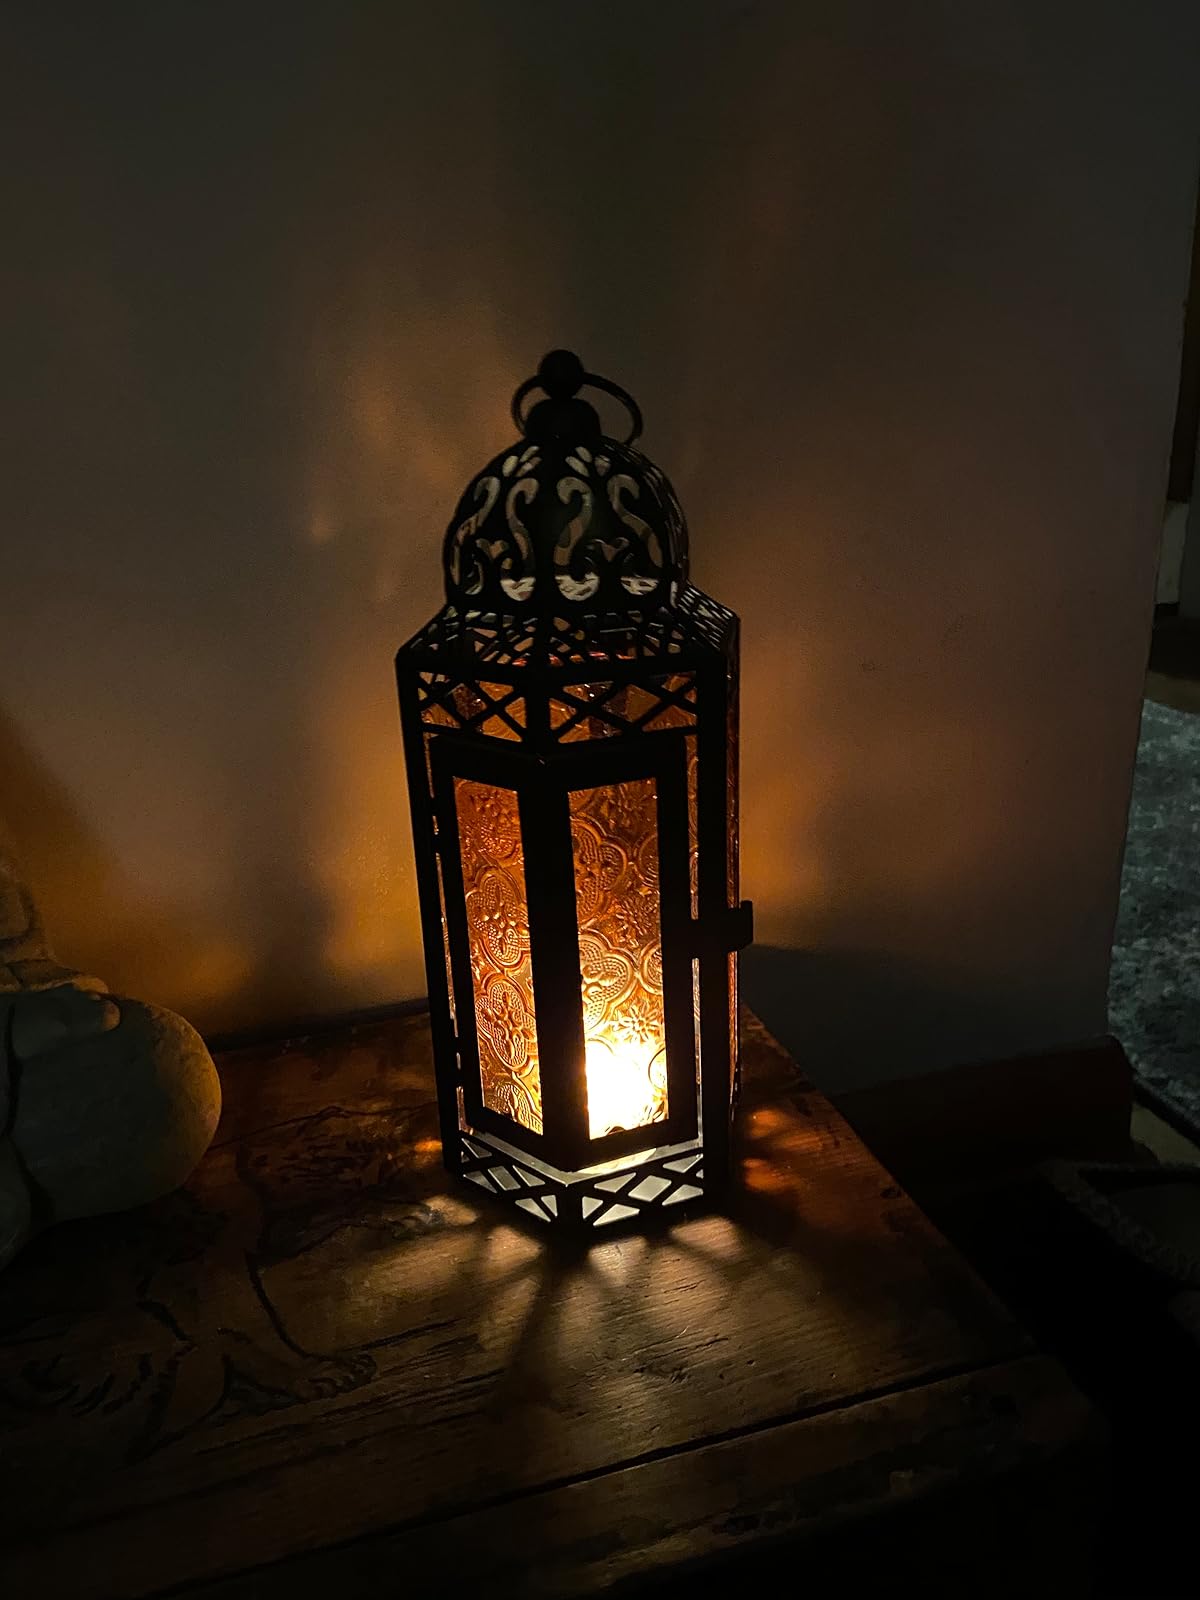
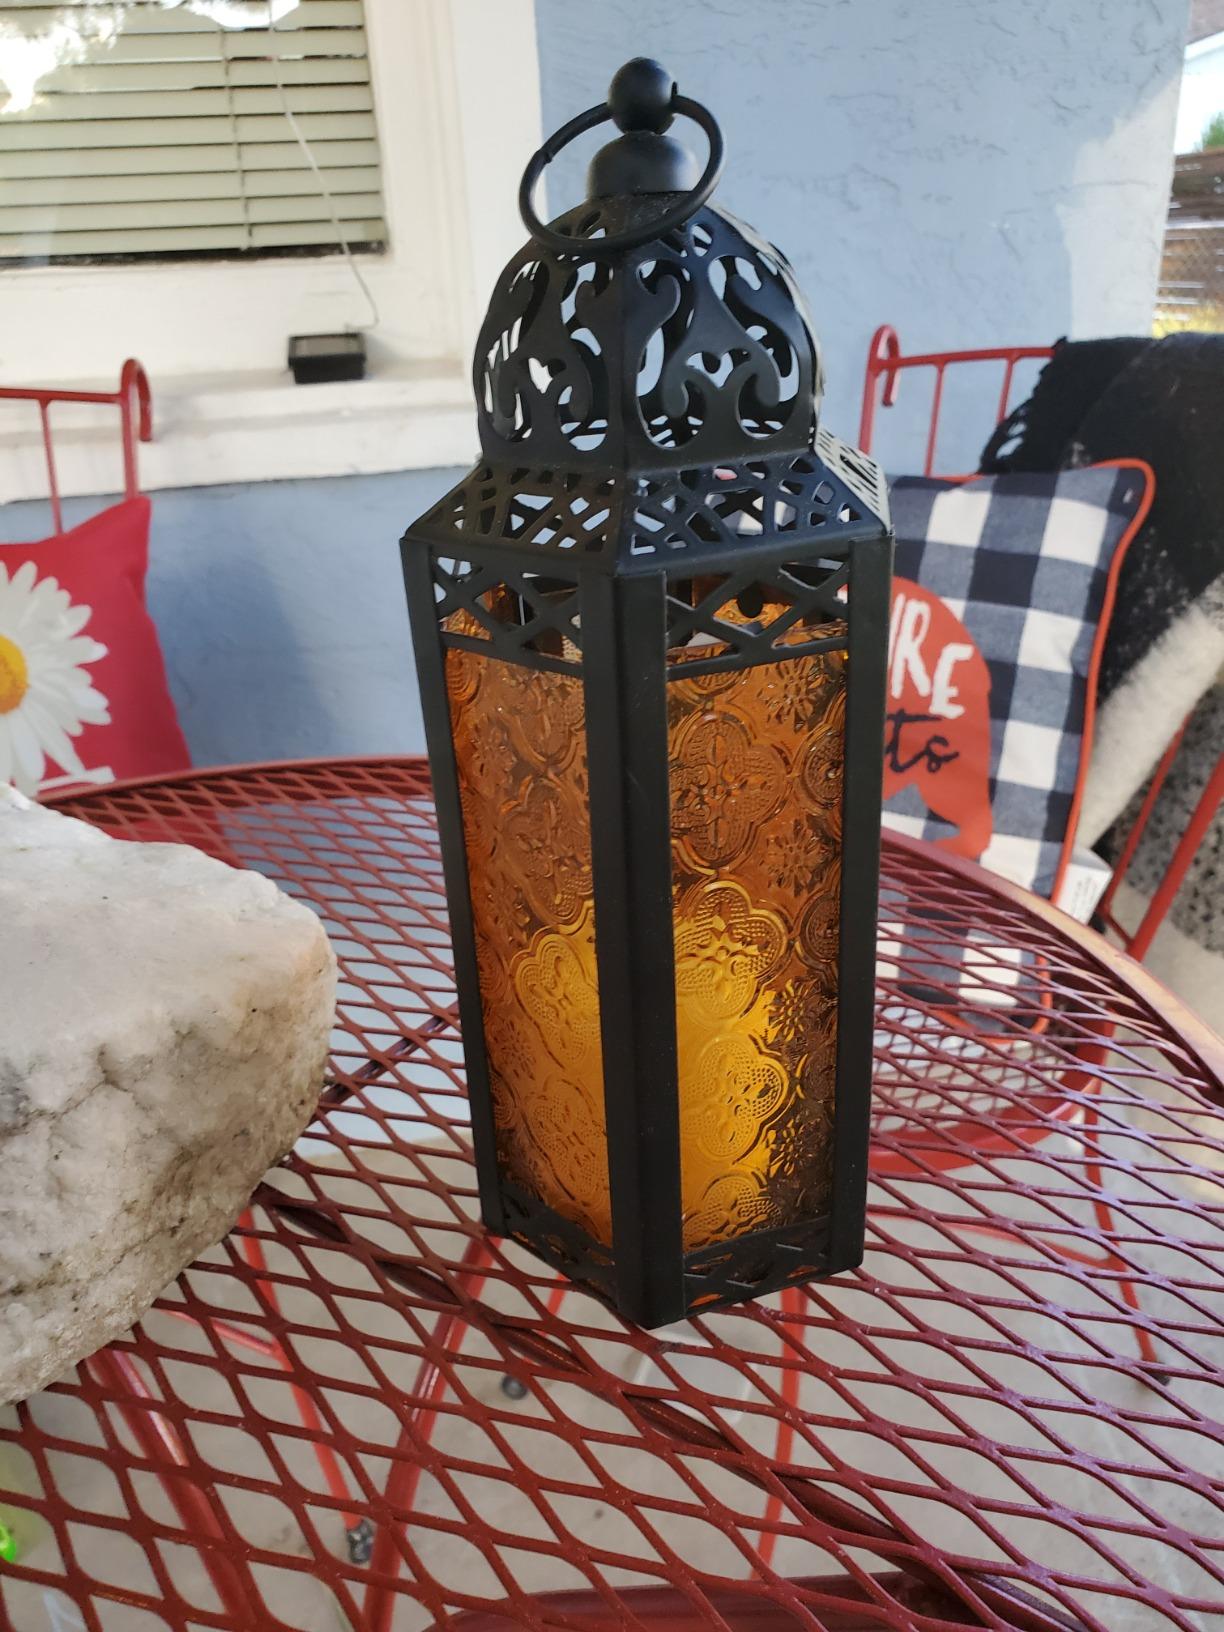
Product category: lantern
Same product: yes